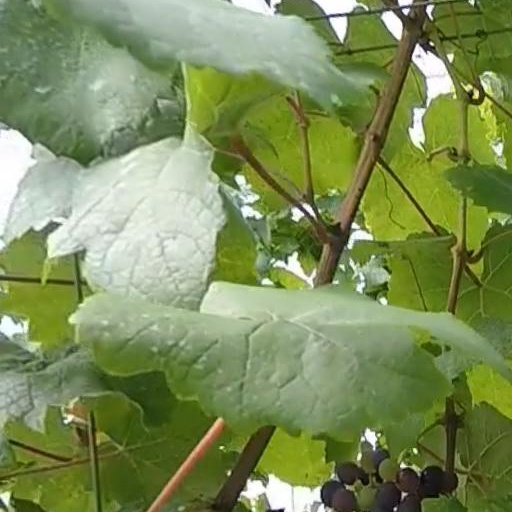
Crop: grape